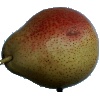
Label: Pear Forelle 1